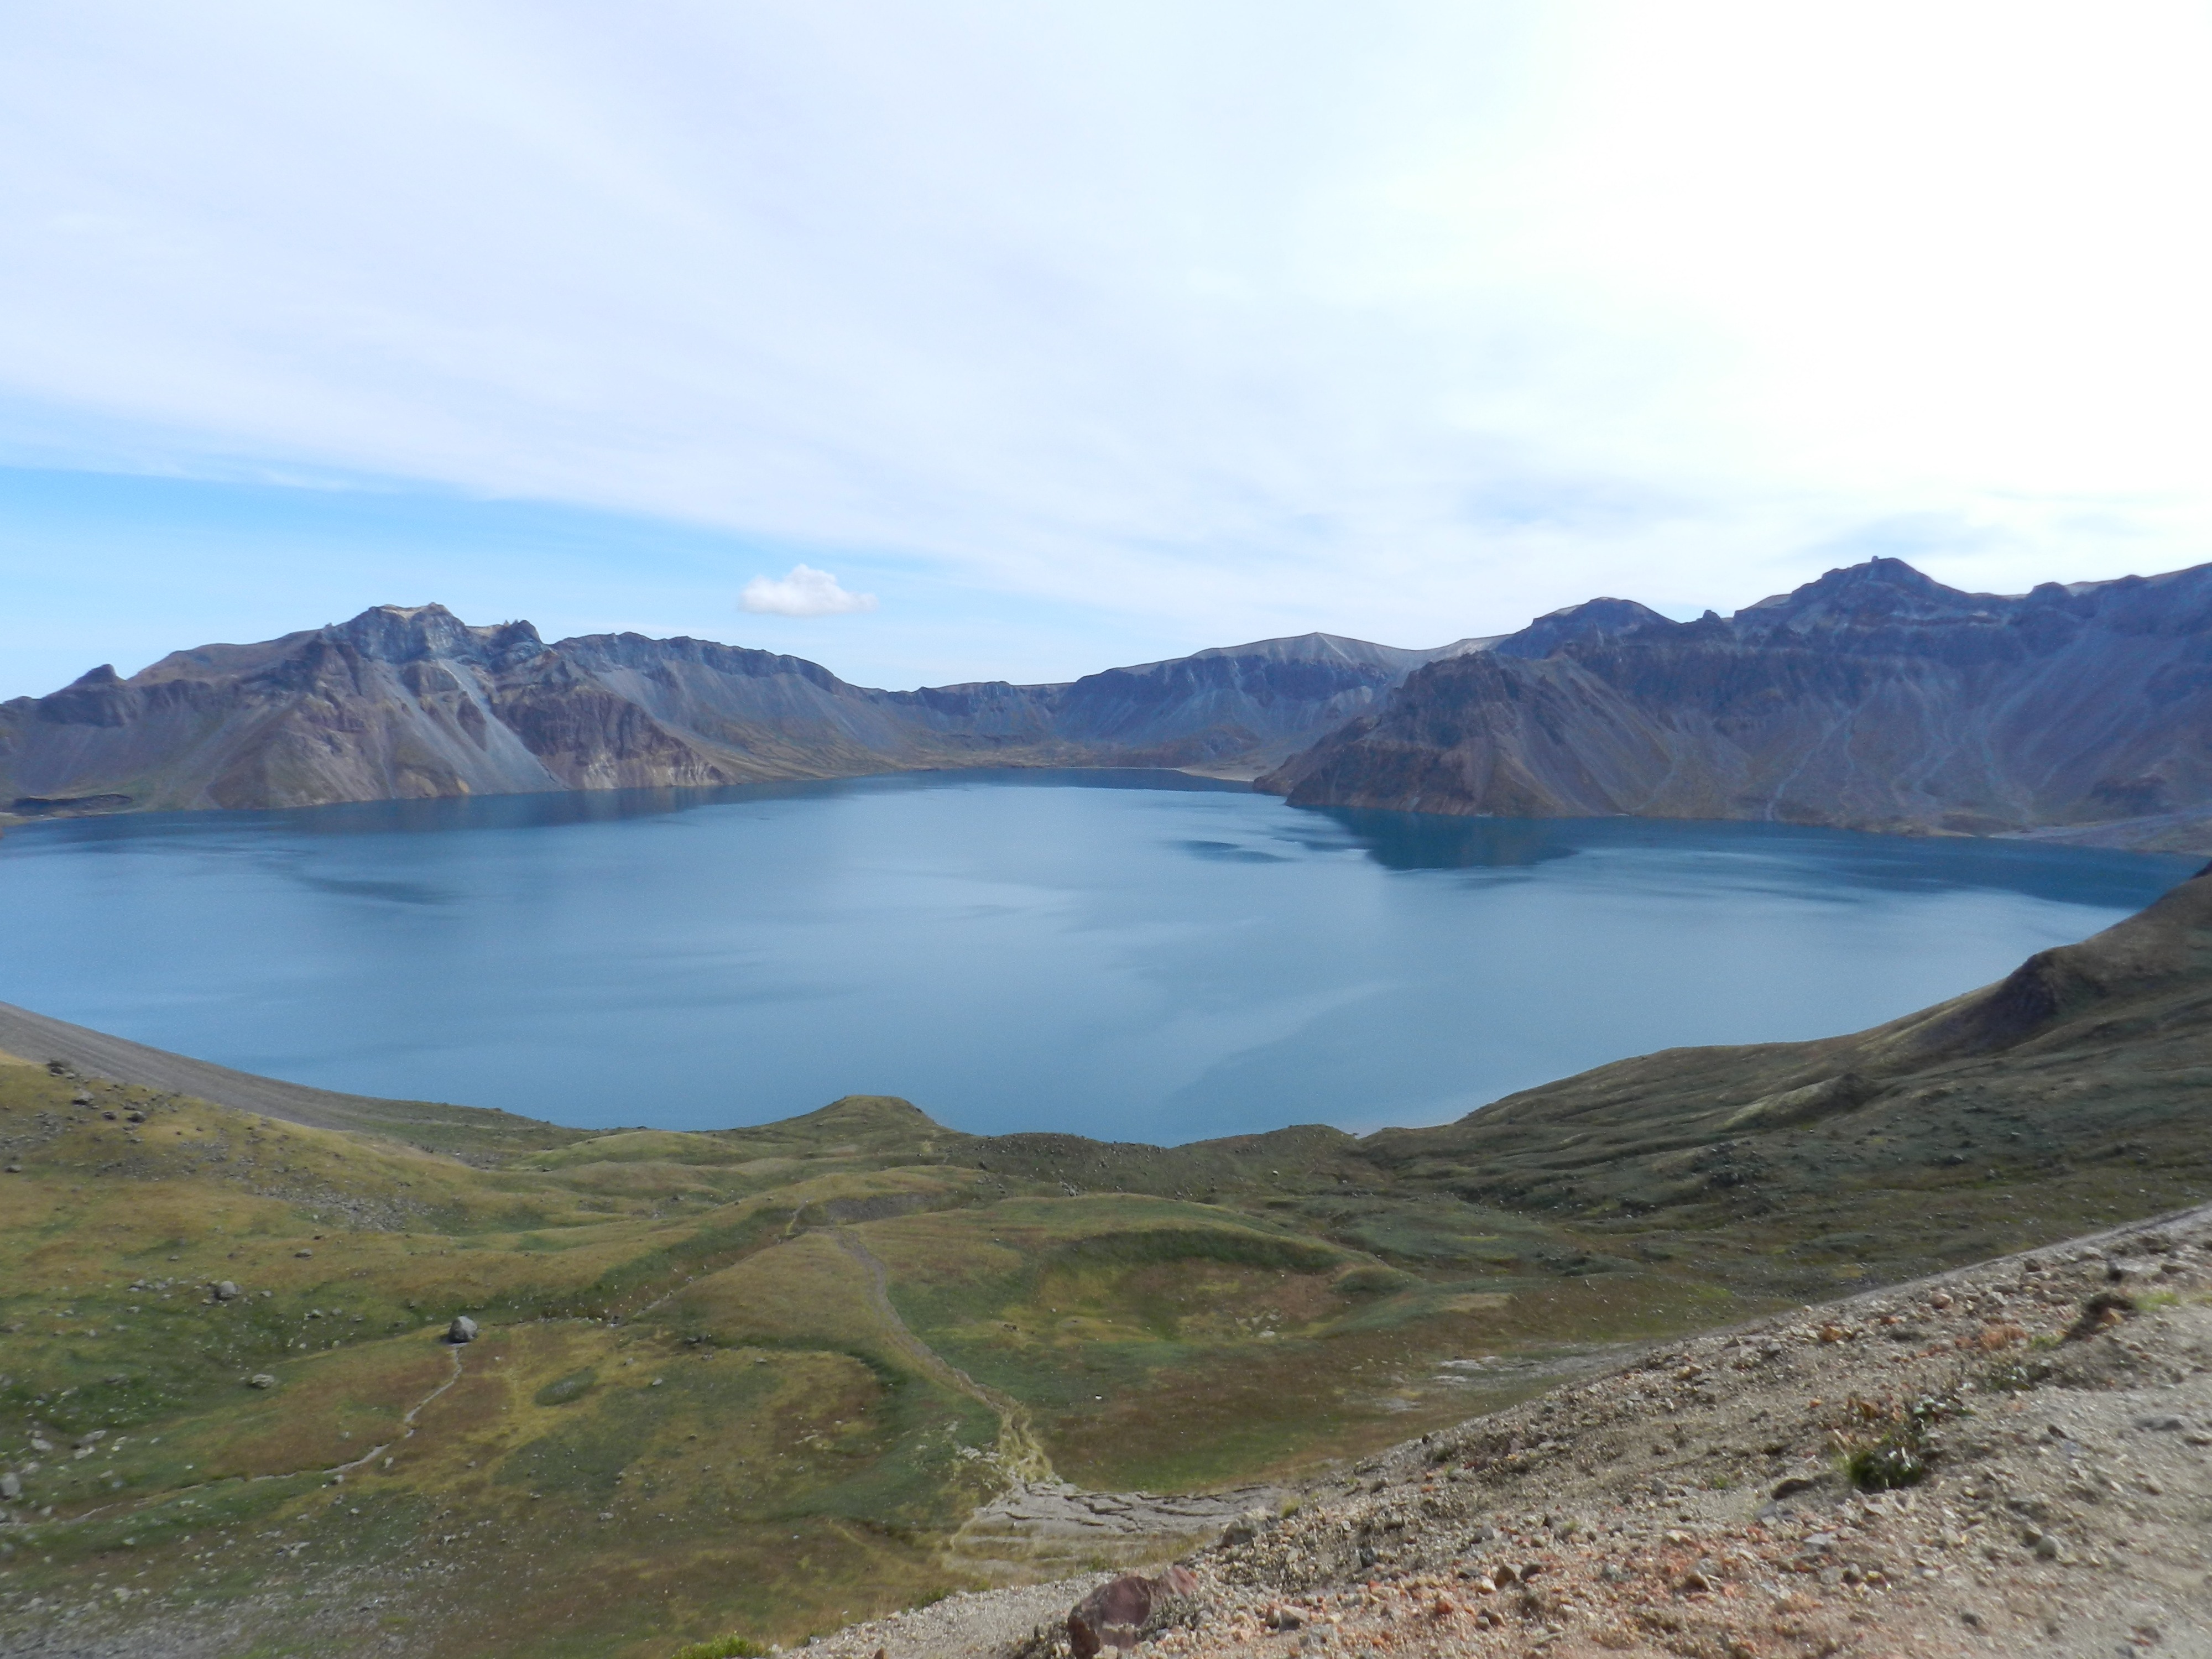
landscape, wilderness, mountain, lake, mountain range, fjord, reservoir, highland, ridge, body of water, plateau, fell, loch, crater lake, tarn, mountain pass, north korea, mountainous landforms, mt paektu, the heavens and the earth